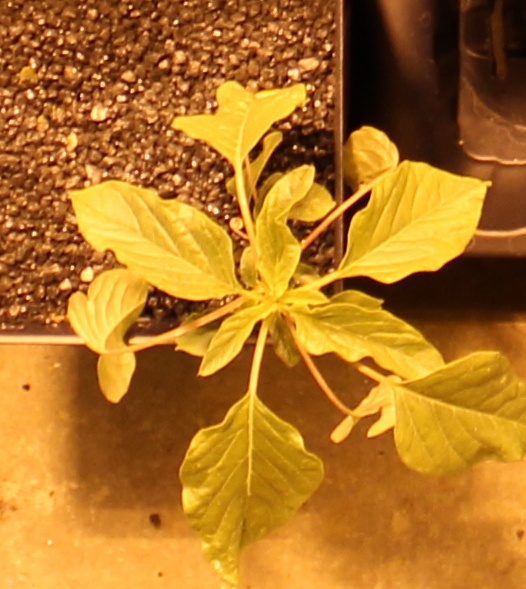
Label: Palmer Amaranth